Pierre-Édouard Bellemare

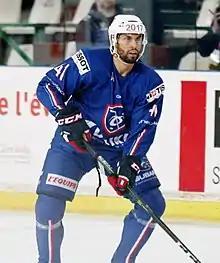
Bellemare in 2017

Bellemare participated at the 2010 IIHF World Championship as a member of the French national team. He was also named to the French roster for competition at the 2014 IIHF World Championship. In the nation's opening group game on 9 May 2014, Bellemare scored the game-winning shootout goal to give France a 3–2 victory over Canada, France's second-ever victory over the Canadians in 83 years.